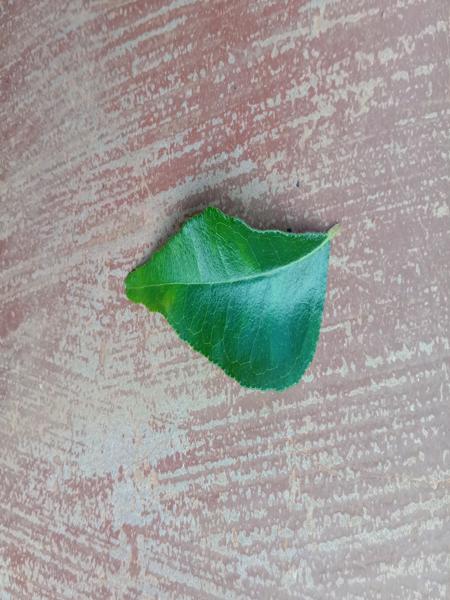
Plant: Curry